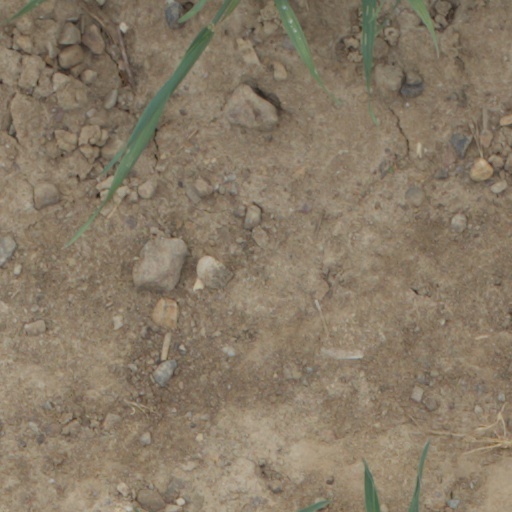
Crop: wheat